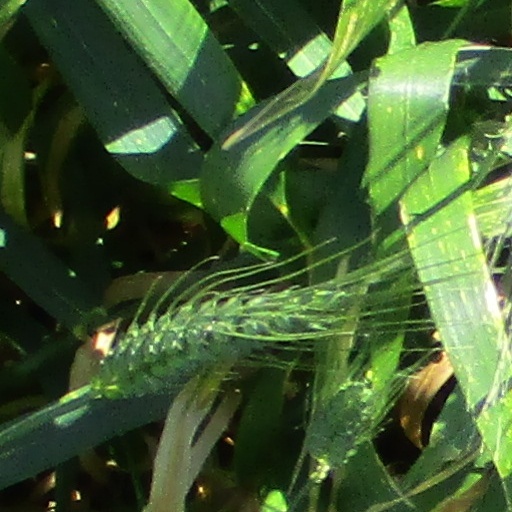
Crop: wheat